114th Illinois Infantry Regiment

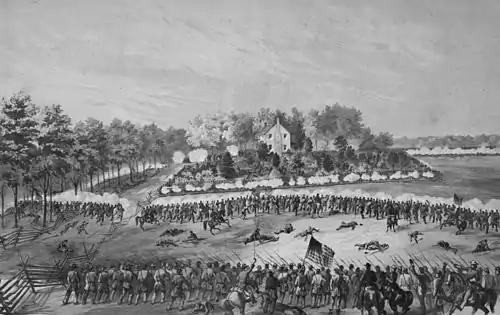
The 114th Illinois Infantry sustained five casualties at the Battle of Jackson, shown here.

The 114th Illinois Infantry left Camp Butler and moved to Memphis, Tennessee on 8–16 November 1862. The regiment was assigned to the 5th Brigade, 5th Division, Right Wing, XIII Corps, Army of the Tennessee in November. The unit remained on picket duty until 26 November when it embarked on Grant's Central Mississippi campaign. The unit transferred to the 3rd Brigade, 1st Division, XIII Corps in December 1862. Brigadier General Ralph Pomeroy Buckland led the 3rd Brigade and Brigadier General James W. Denver commanded the 1st Division. The regiment was assigned to the 3rd Brigade, 8th Division, XVI Corps in January–April 1863. The 114th Illinois reached College Hill, Mississippi (north of Oxford) on 4 December. It stayed there until 23 December when it retreated to Jackson, Tennessee, arriving on 8 January 1863 after a hard march. Buckland led the 3rd Brigade, Brigadier Generals Leonard Fulton Ross and (later) John E. Smith led the 8th Division, and Major General Stephen A. Hurlbut commanded the XVI Corps. Colonel Judy was in temporary command of the brigade from 12 February to 3 April.